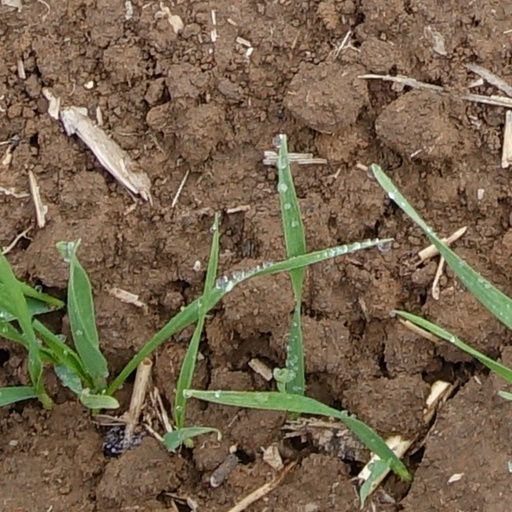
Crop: wheat